European hand fans in the 18th century

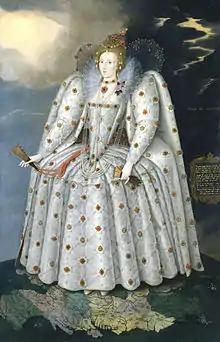

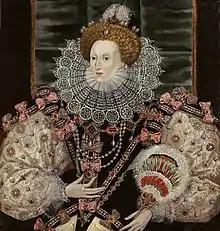

Once the fan was known to Europe, France became the center for fan design and production. At the end of the 17th century, Huguenot immigrants traveled to England, bringing the fan craft with them. French fans were so popular that they were smuggled into England during the 18th century. During this time the Worshipful Company of Fan Makers tried to grow the English fan trade, but their success was small in comparison to the French industry.